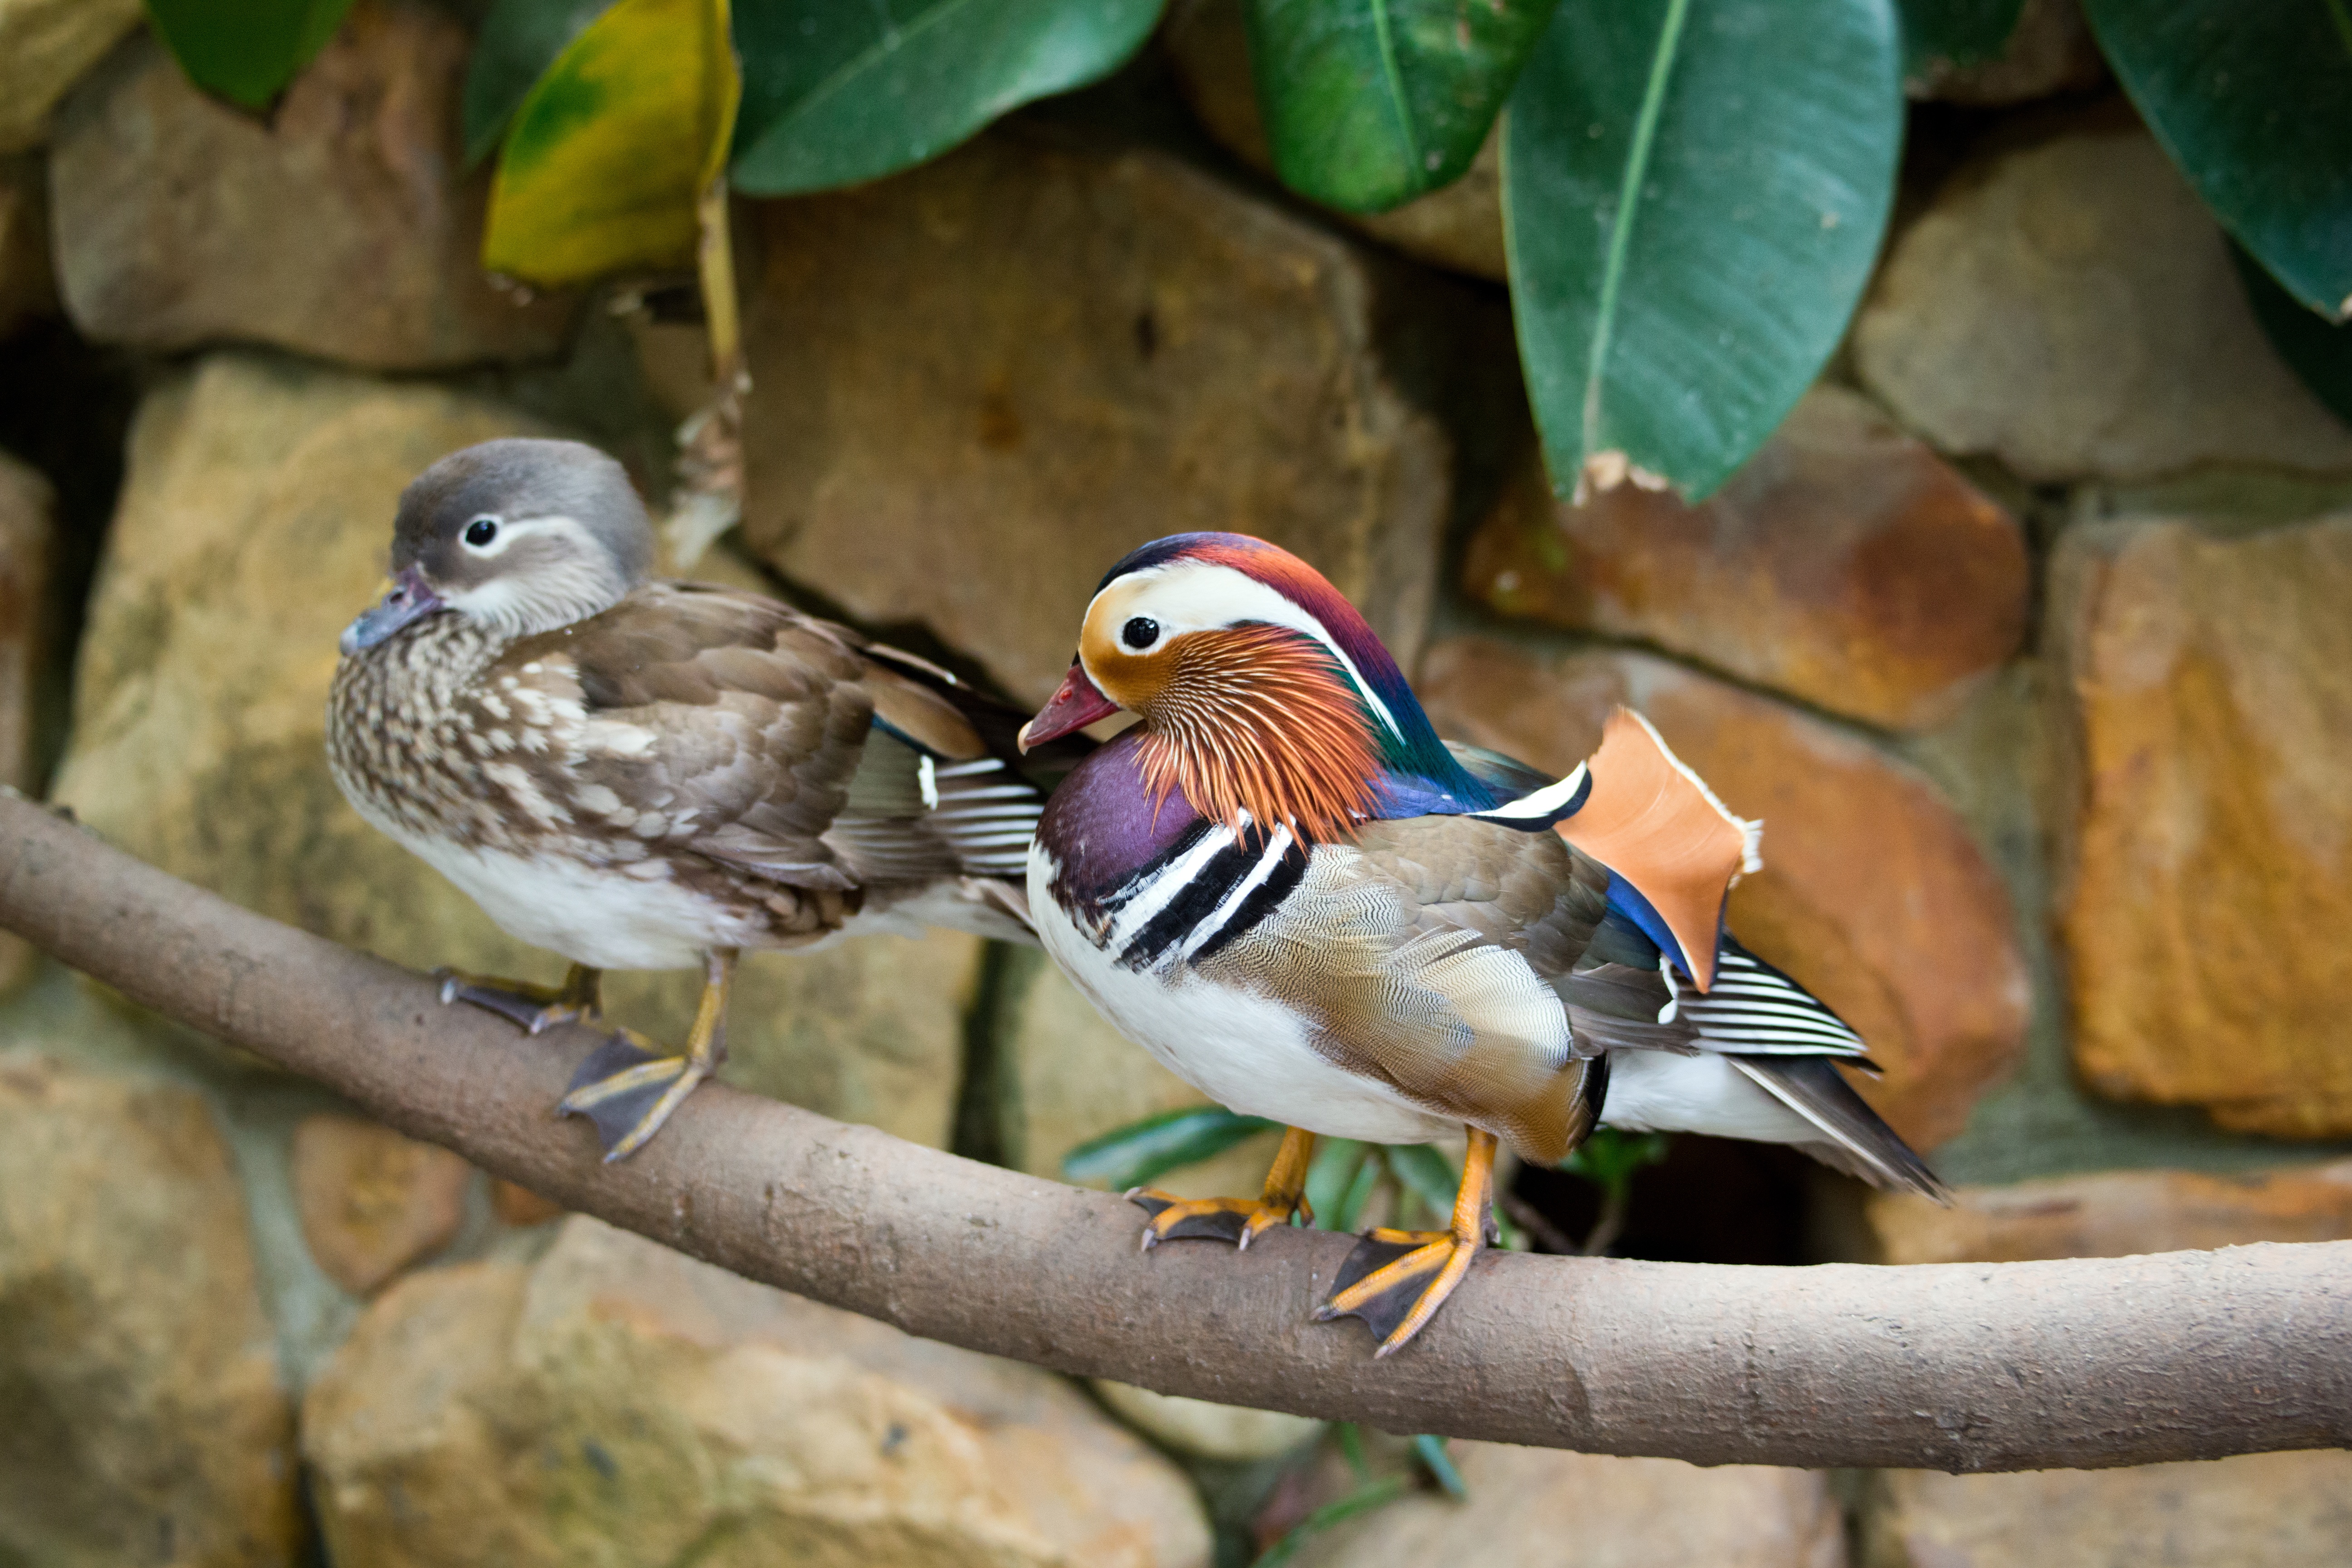
nature, branch, bird, wildlife, zoo, beak, colourful, fauna, feathers, vertebrate, ducks, pair, sparrow, finch, vibrant, mandarin ducks, perching bird